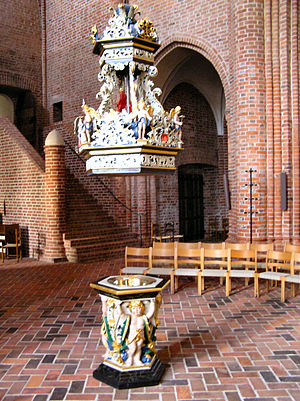
Fontehimmel / Eksempler
Fontehimmel eller dåbshimmel er en himmel, som svæver over døbefonten. Den er typisk opbygget i træ. Oprindelig har den været tænkt som låg over fonten for at beskytte det indviede vand mod skidt og utøj. Senere hævedes den op i luften over fonten, og samtidig fik den en rig udskåren ornamentik. Til tider ses den udformet som et slags bur, hvor Jesu dåb er afbildet. Fontehimler var langt fra standardinventar i alle kirker, men i lang rækker kirker findes de bevarede. Ofte stammer de fra baroktiden.